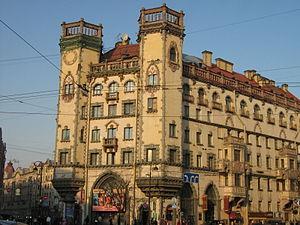
L'architecture rétrospectiviste ou architecture néo-classique en Russie s'est développée durant le dernier tiers du XIXᵉ siècle et le début du XXᵉ siècle. Elle a fait appel à la tradition artistique, soit de l'Antiquité classique, soit de l'époque de la Renaissance ou encore au classicisme. Dans l'histoire de l'art, dans les autres pays que la Russie, le terme néo-classicisme désigne les manifestations de l'architecture et des arts visuels qui sont apparues dans la seconde moitié du XVIIIᵉ siècle et le premier tiers du XIXᵉ siècle à la différence du classicisme proprement dit apparu plus précocement, c'est-à-dire au XVIIᵉ siècle.